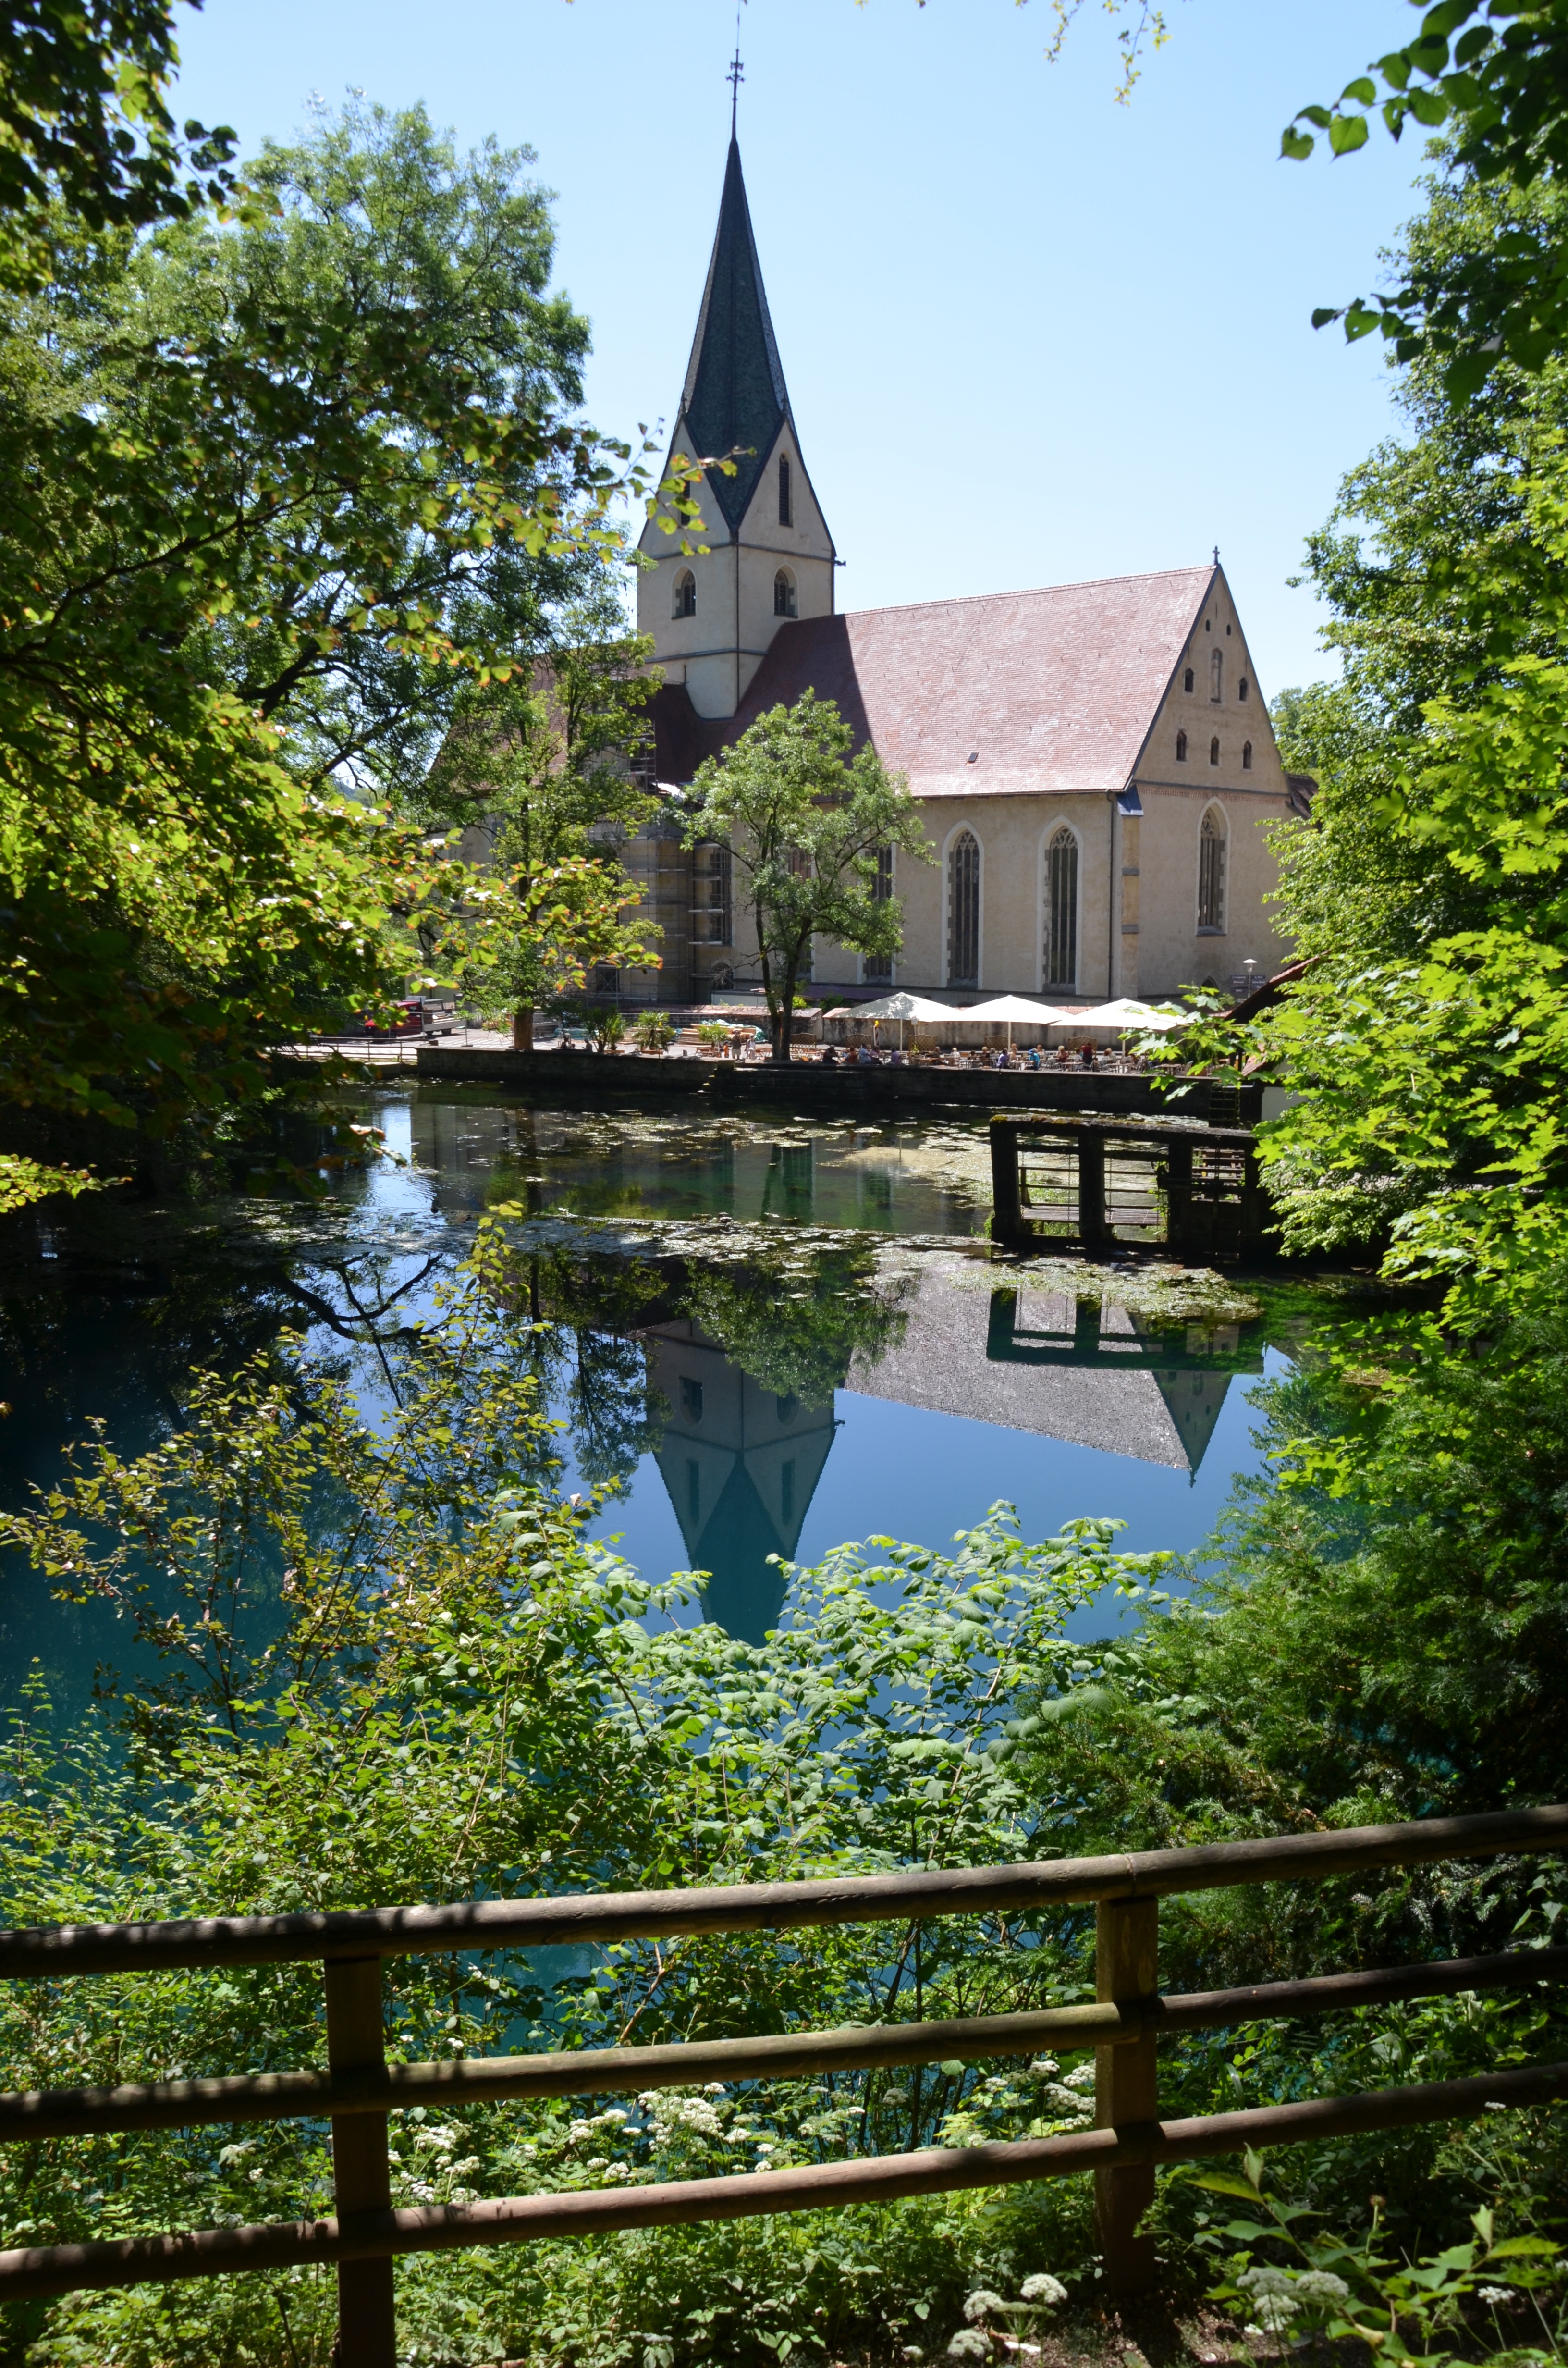
tree, water, flower, lake, chateau, river, pond, reflection, autumn, park, botany, church, garden, tourism, steeple, monastery, estate, mirroring, rural area, blautopf, blaubeuren